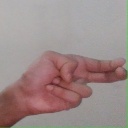
अक्षर: ह